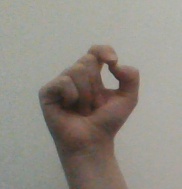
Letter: fa